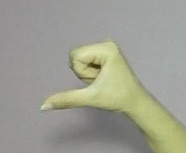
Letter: waw